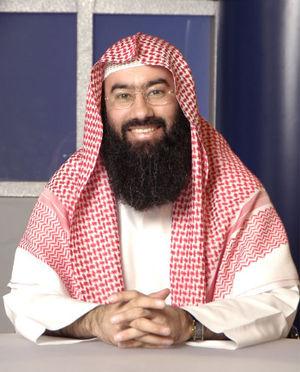
Nabil Al Awadi est un écrivain koweïtien, humanitaire, présentateur de télévision, professeur d'université et idéologue